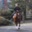
Label: horse